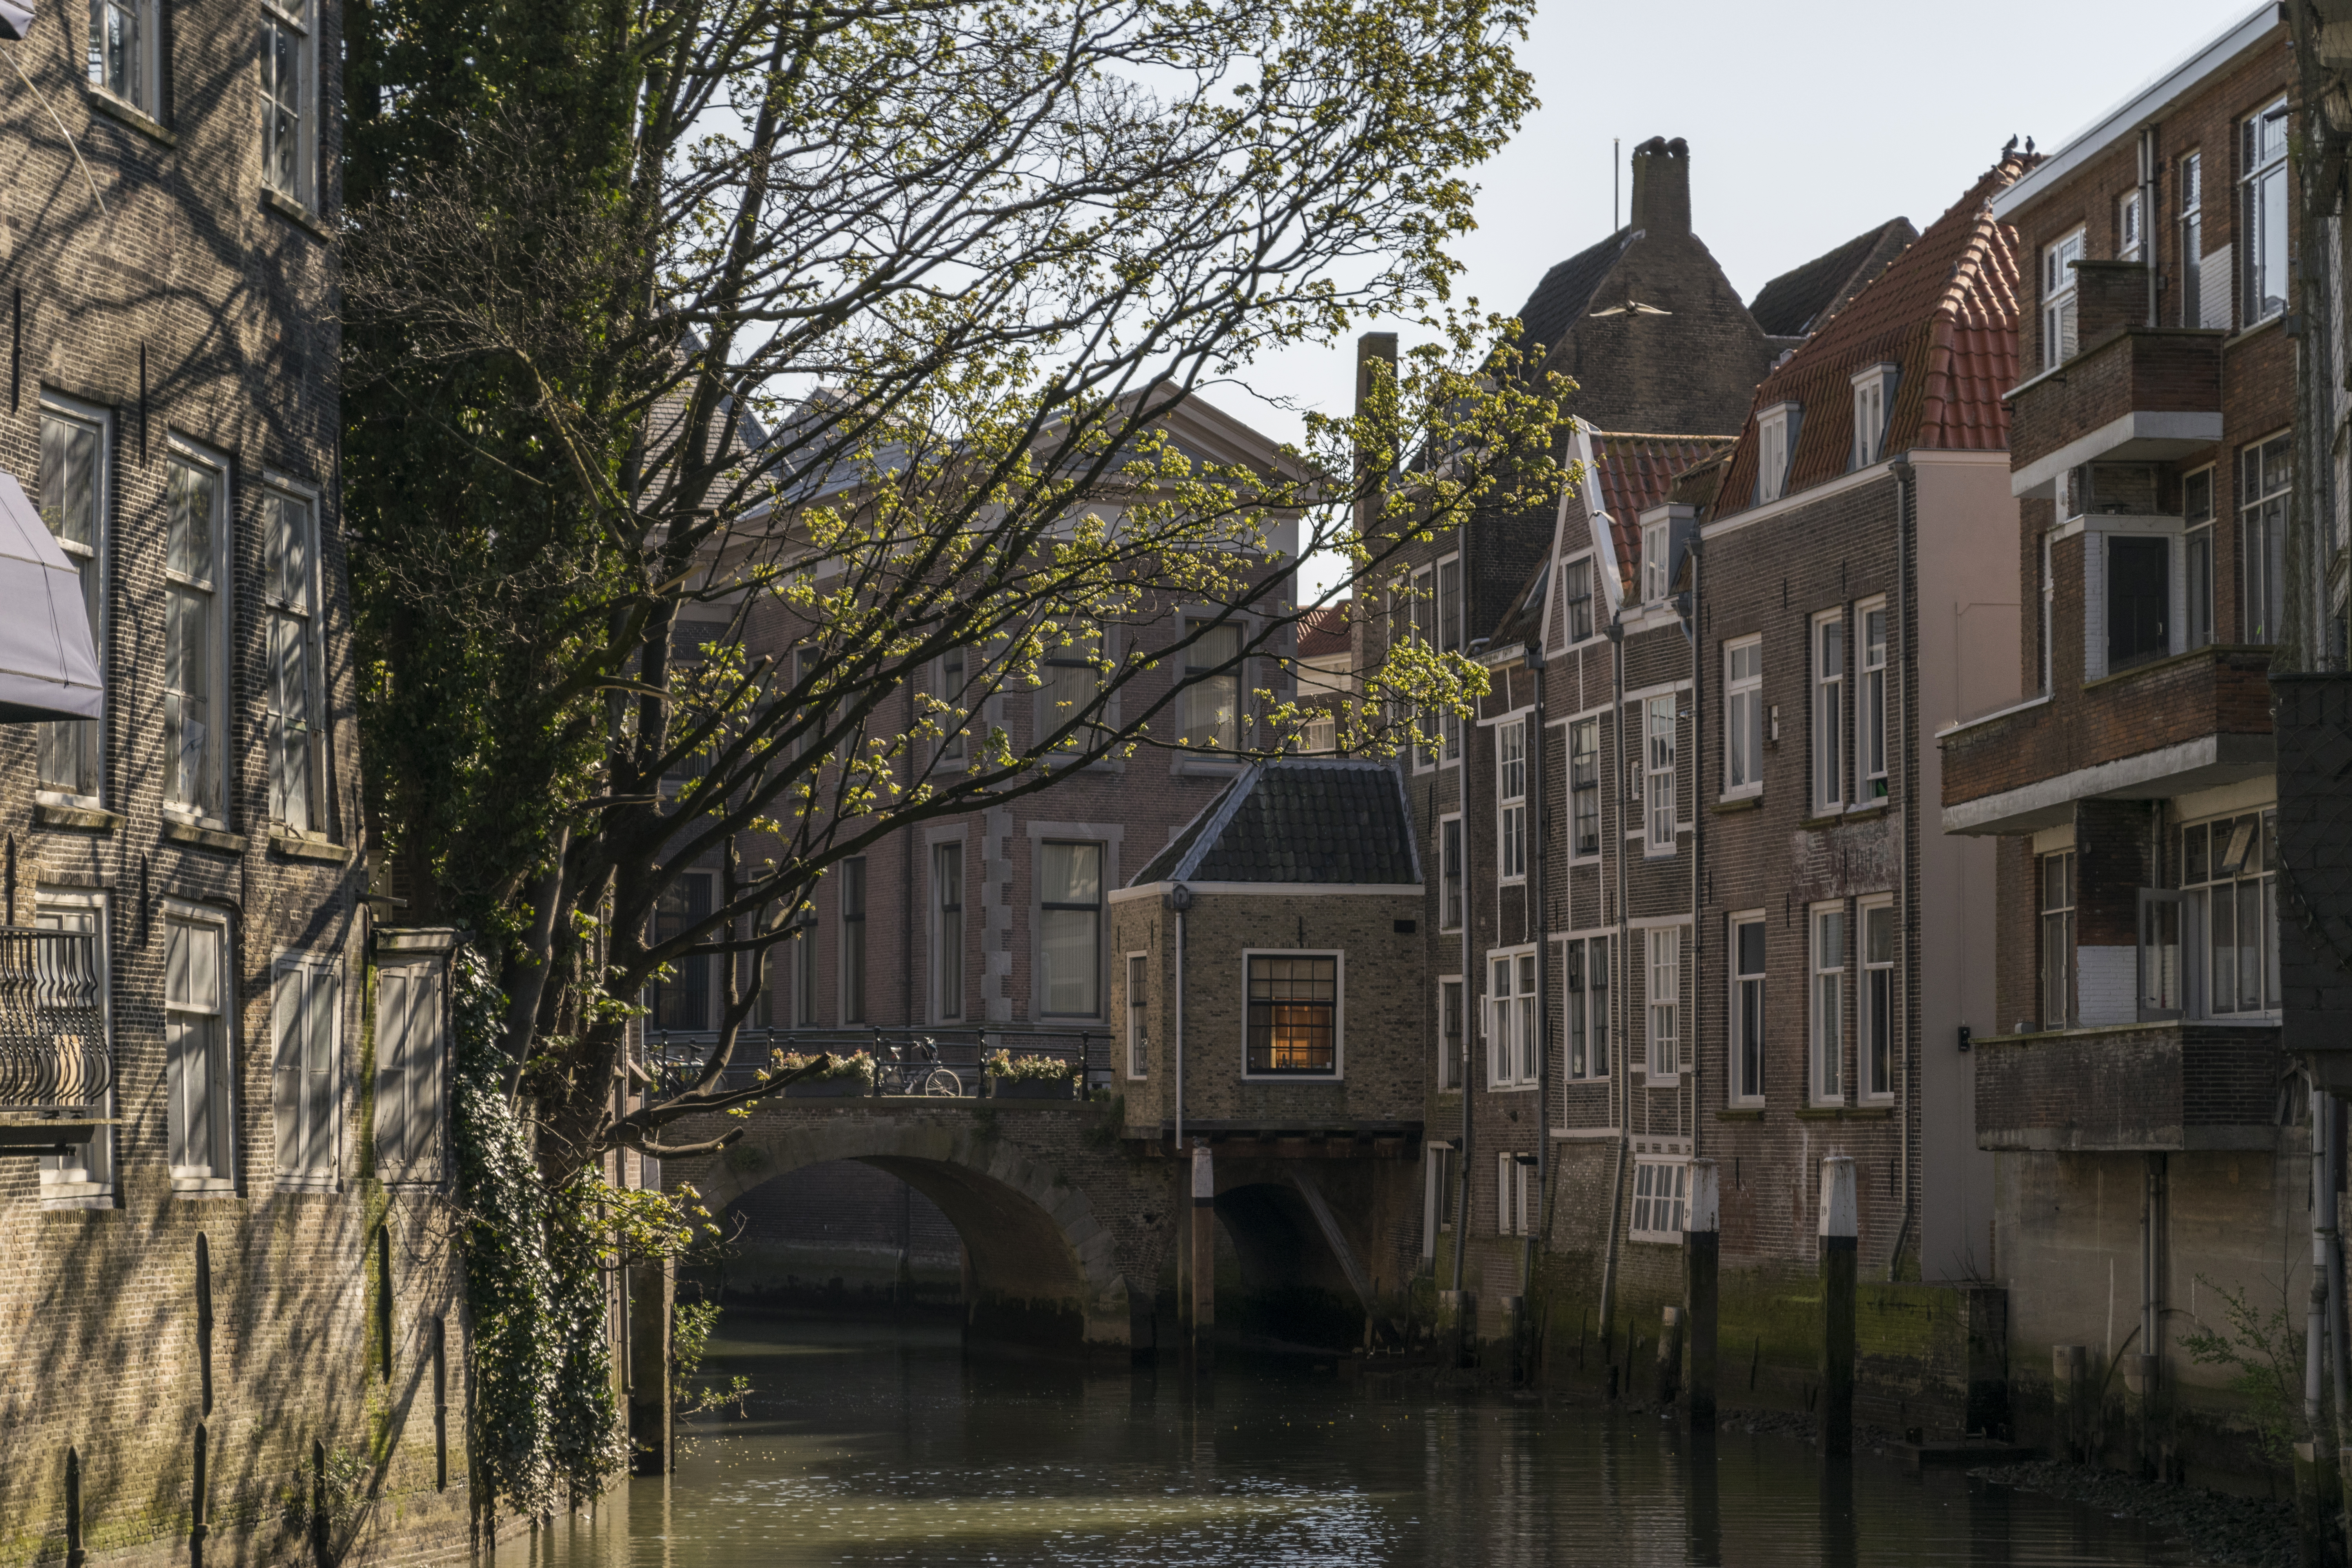
water, outdoor, architecture, house, town, building, home, urban, river, canal, cottage, nikon, historic, waterway, nederland, netherlands, outdoorphotography, estate, urbanphotography, paulvandevelde, pdvandevelde, padagudaloma, dordrecht, stadsfotografie, nederlandinfotos, historisch, stadhuis, stadswandeling, voorstraathaven, lombardbrug, neighbourhood, residential area, geographical feature